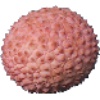
Label: lychee